Before Him All Rome Trembled

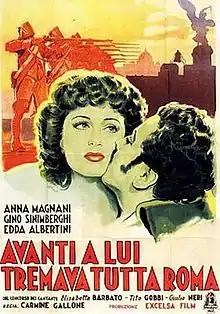

Before Him All Rome Trembled is a 1946 Italian musical war melodrama film directed by Carmine Gallone and starring Anna Magnani, Tito Gobbi and Hans Hinrich. Ada and Marco are a pair of opera singers, who moonlight working for the Italian resistance at the time of the German occupation of Rome during the Second World War. They are sheltering a British soldier with whom they make contact with the advancing Allied forces. Sylistically the film is a hybrid between filmed performances of opera, and a neorealistic resistance melodrama.